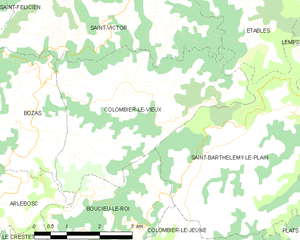
Carte des communes françaises: Colombier-le-Vieux